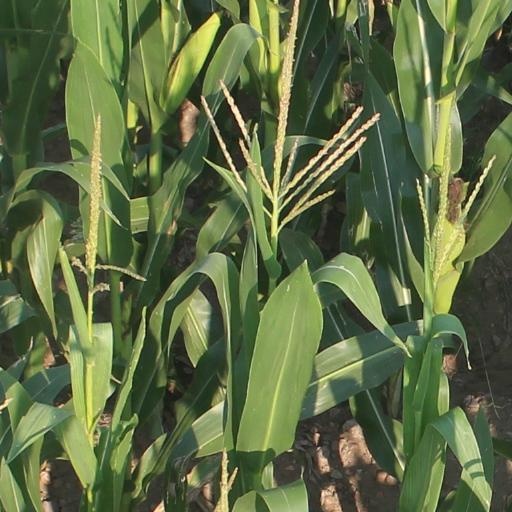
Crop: maize; corn